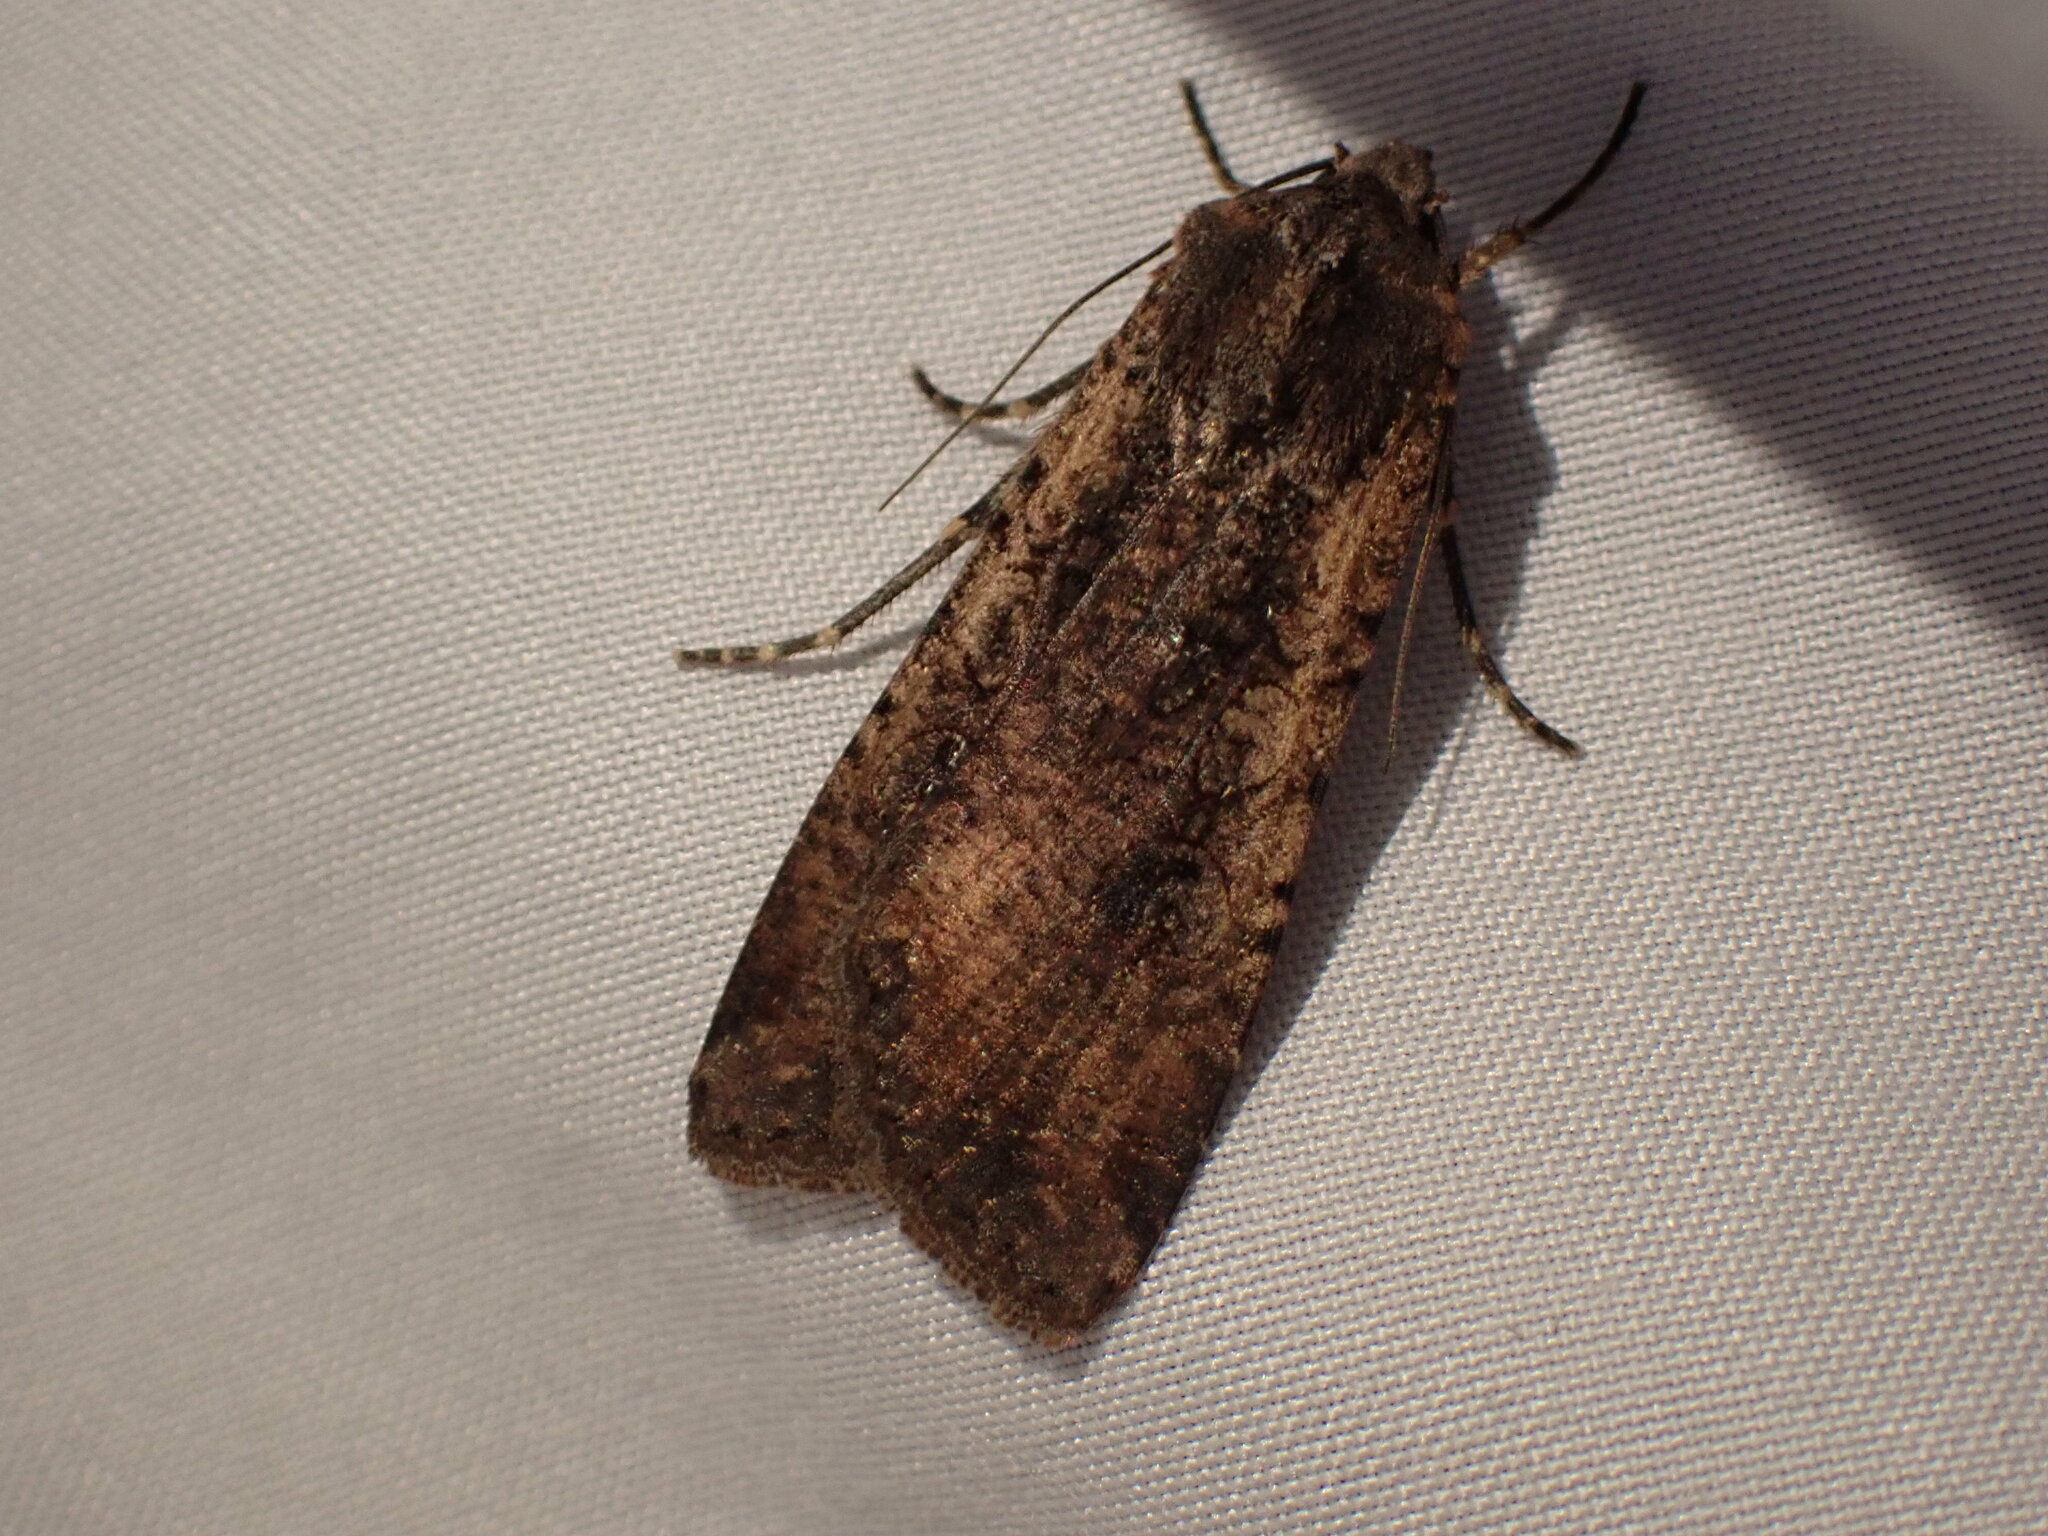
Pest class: cutworms